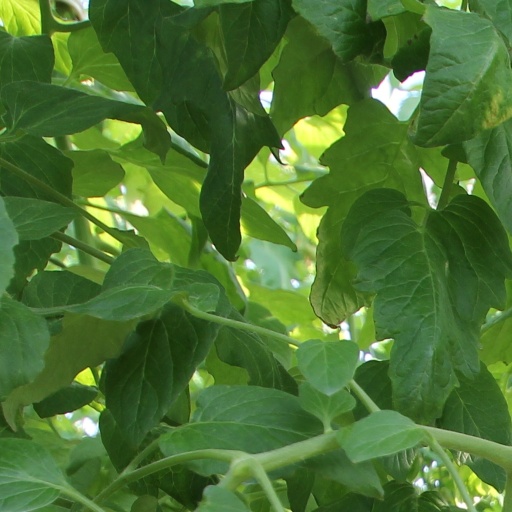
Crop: tomato